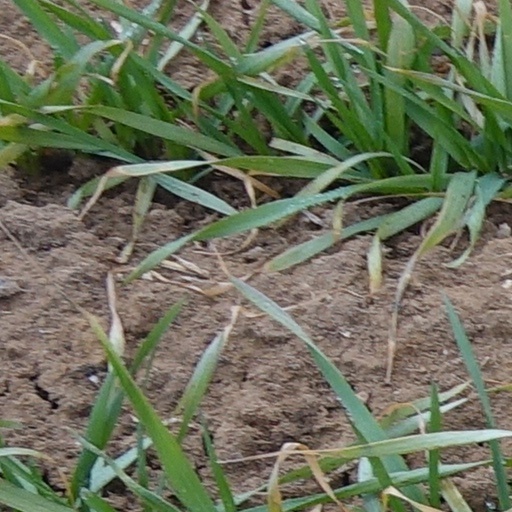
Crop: wheat